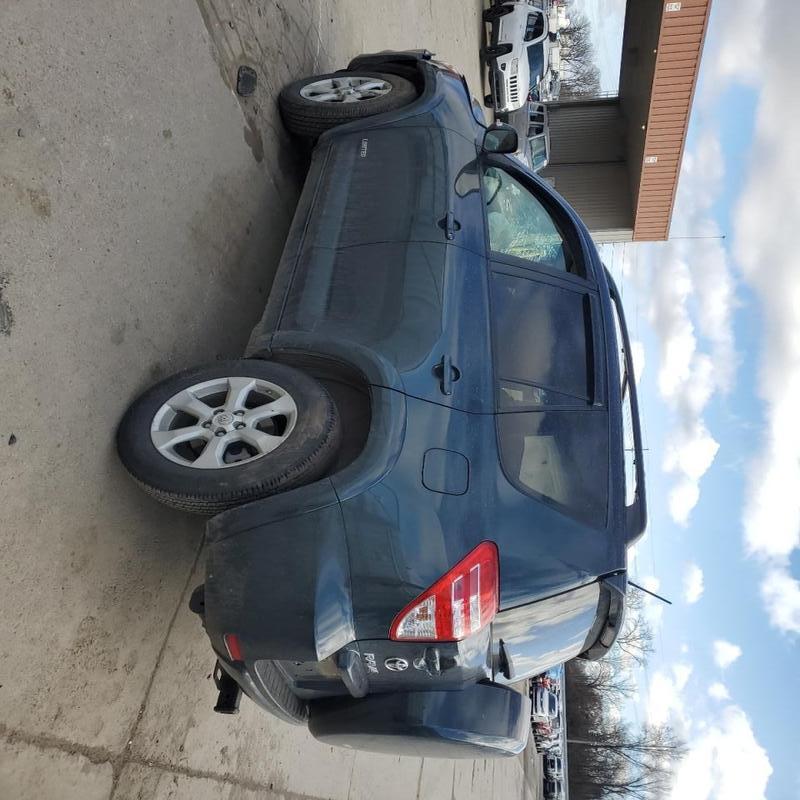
Aucun dommage détecté.
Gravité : aucun